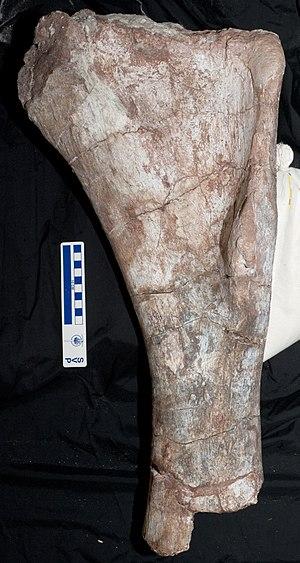
Rukwatitan est un genre de dinosaures découvert en Tanzanie. Ce titanosaure vivait il y a environ 100 millions d'années, au milieu du Crétacé.